Holmenkolbanen

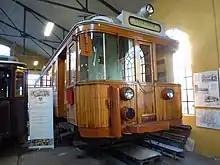
The electric motor coach HKB 110 of Holmenkollbanen from 1930 at Sporveismuseet in Oslo.

The company was founded on 17 February 1896 by H. M. Heyerdahl and Albert Fenger Krog as the leading executives. The goal was to build a suburban tramway—the Holmenkoll Line—from the Holmenkollen neighborhood in northwestern Oslo to the end of the street tramway at Majorstuen. The line opened first to Besserud (at the time called Holmenkolen) on 31 May 1898 and then to Frognerseteren on 15 May 1916. The second part of the line was constructed by its subsidiary A/S Tryvandsbanen, and included a single track cargo line to Tryvandshøiden. It was established on 4 January 1912 and disestablished on 1 January 1920.